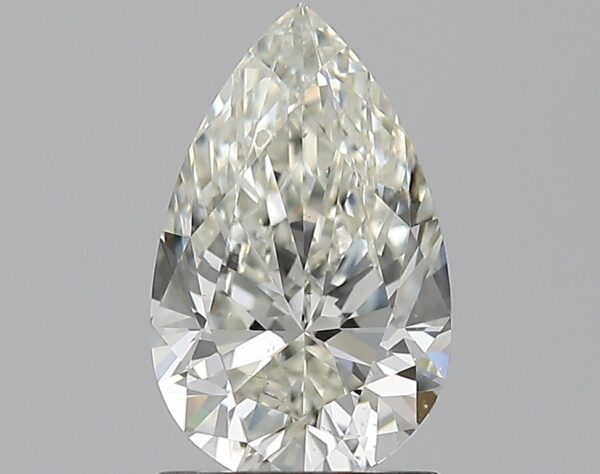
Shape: pear
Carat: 1.2
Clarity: VS2
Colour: J
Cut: EX
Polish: EX
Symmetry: VG
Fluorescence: N
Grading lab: GIA
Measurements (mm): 9.28 x 5.8 x 3.65